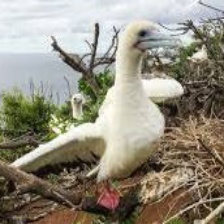
Species: ABBOTTS BOOBY
Scientific name: PAPASULA ABBOTTI